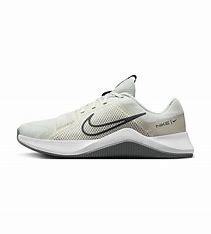
Brand: Nike
Model: MC 2